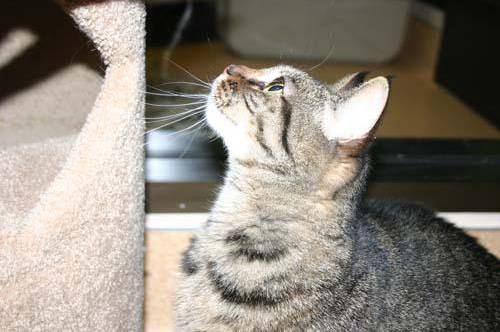
Label: cats